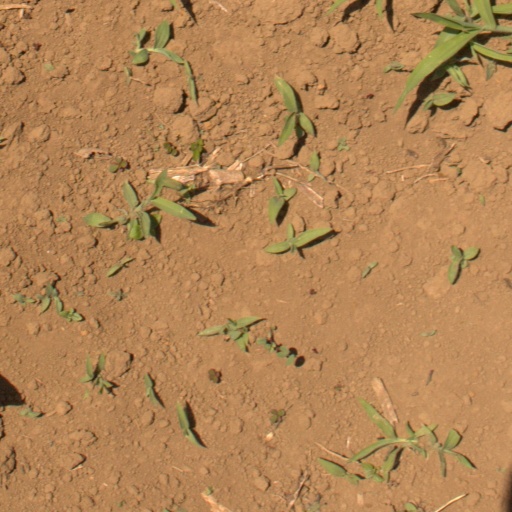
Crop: Jerusalem artichoke